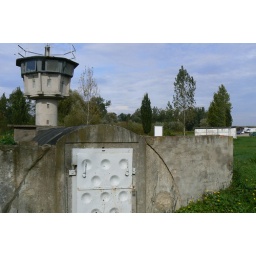
Entrance to tower is via tunnel door in foreground.